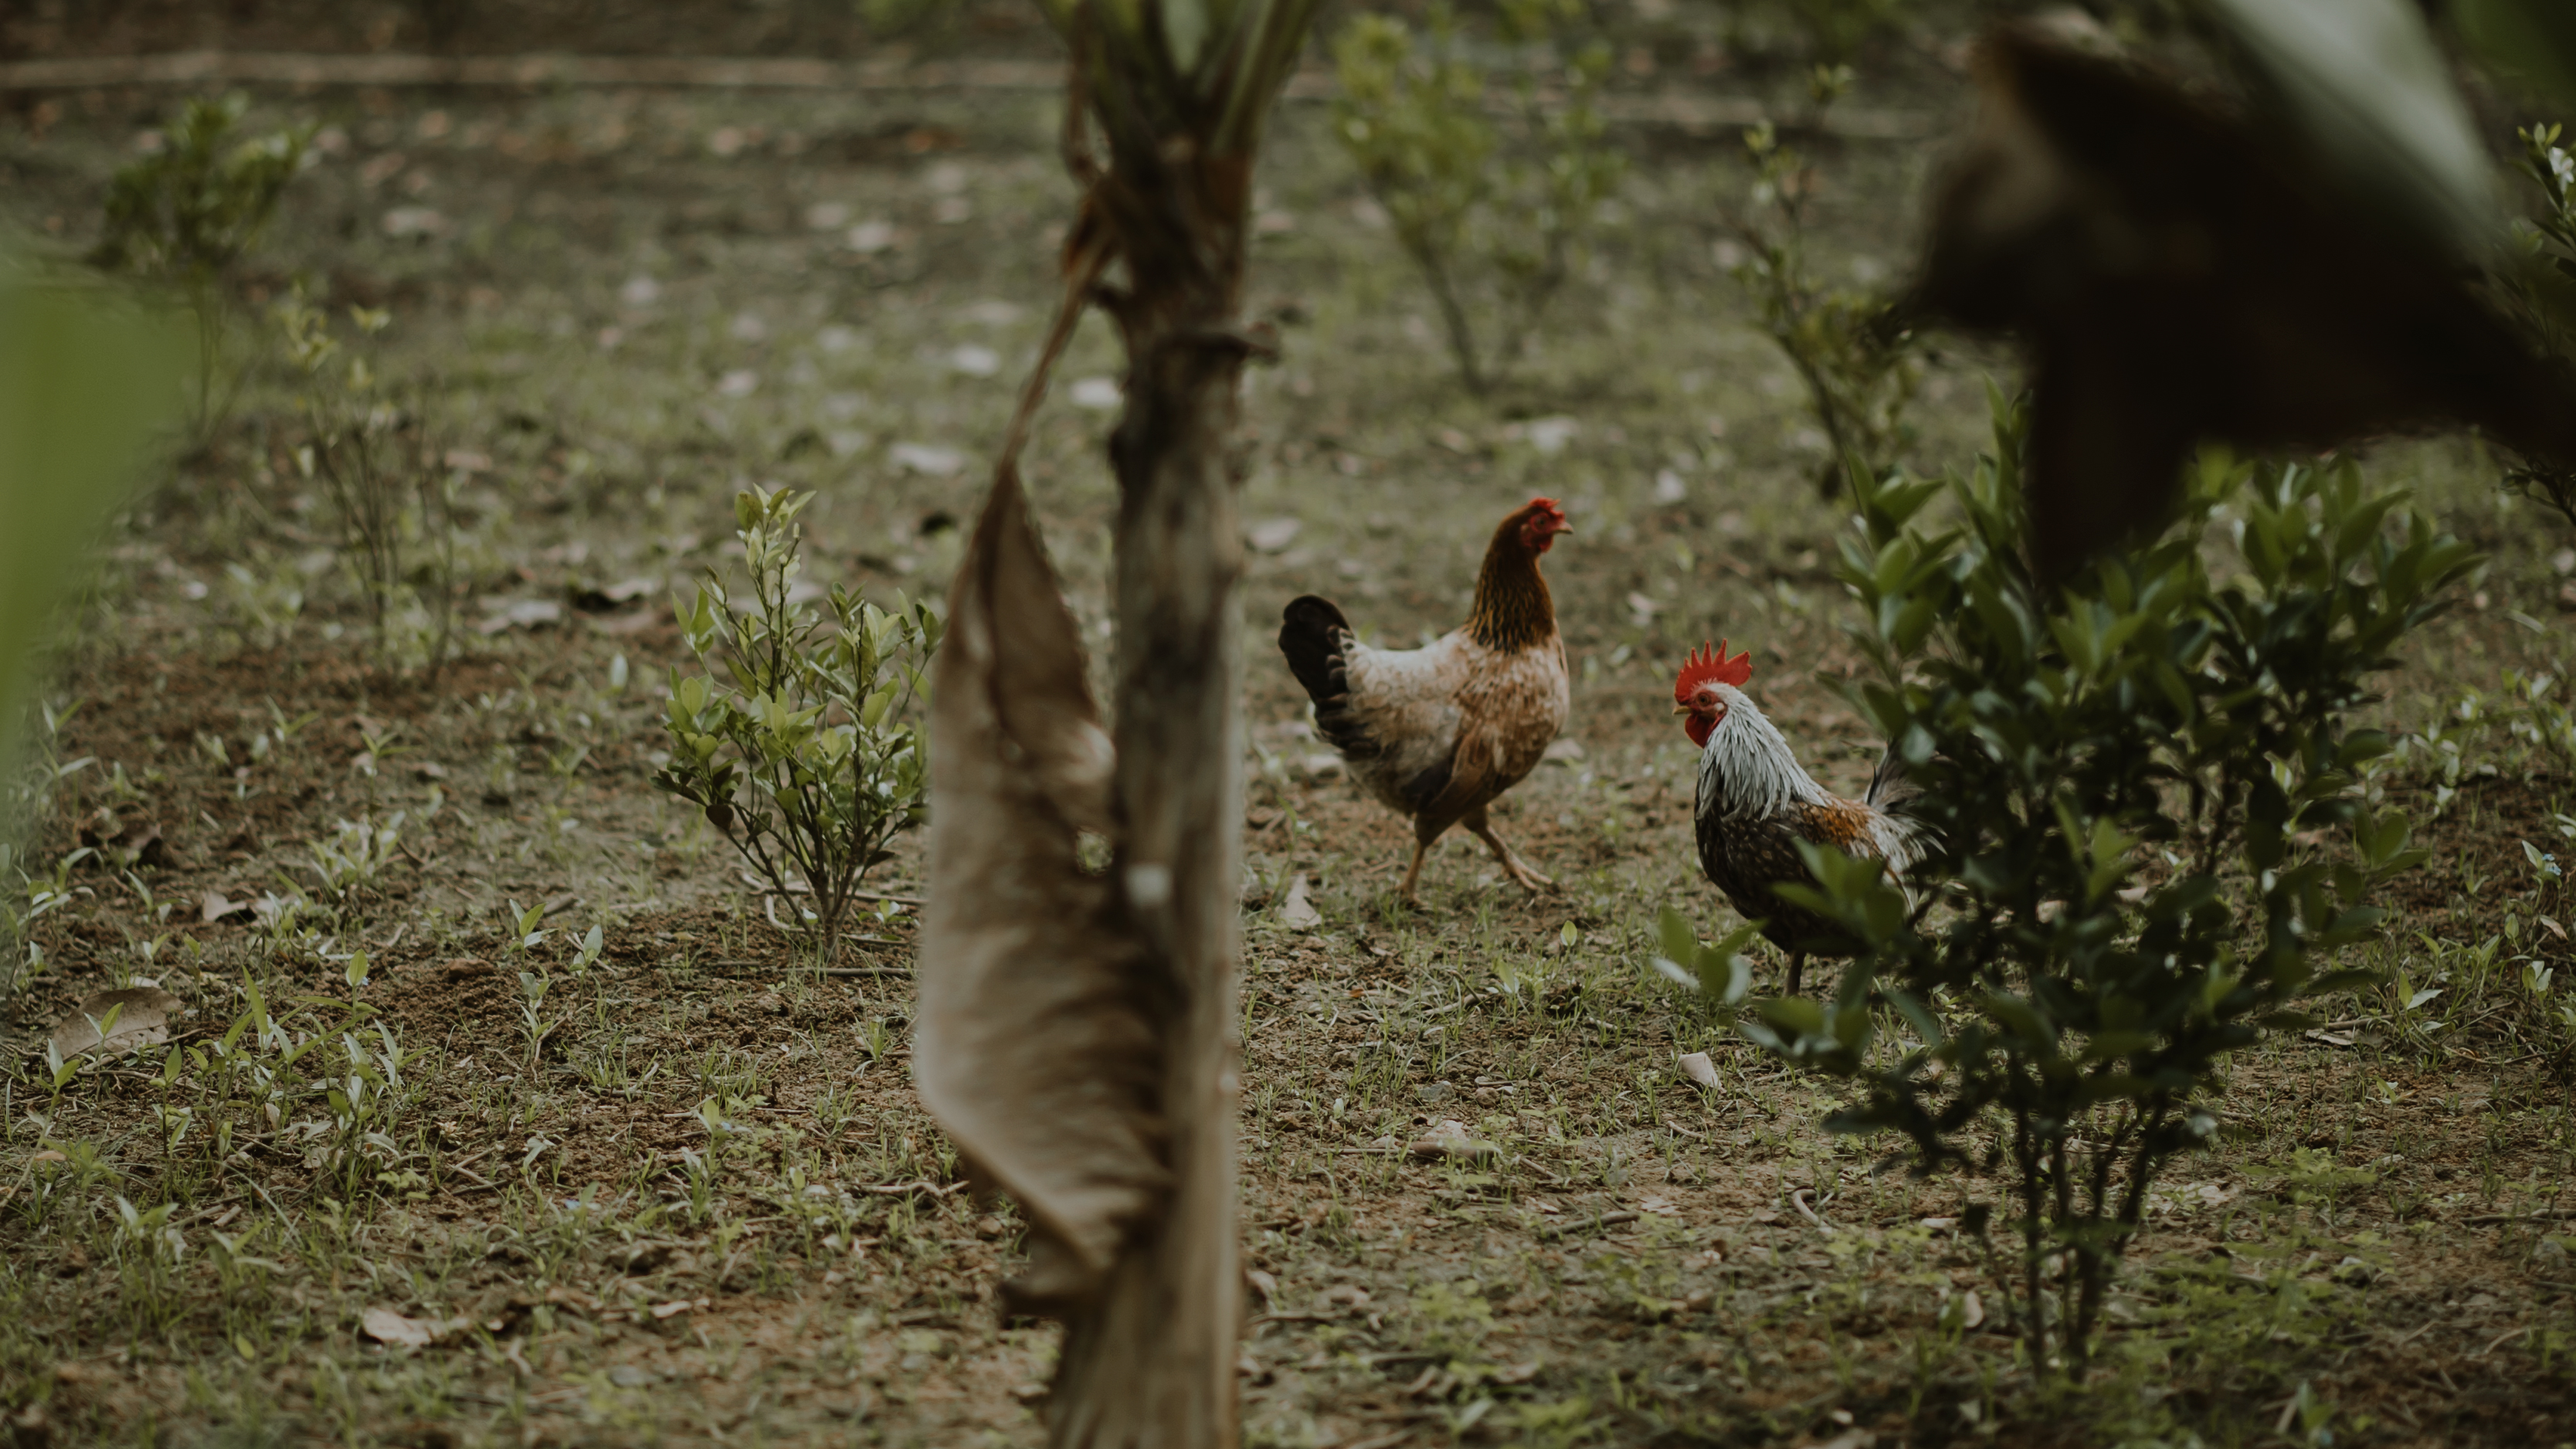
landscape, sky, earth, vintage, beauty, animal, ecosystem, fauna, galliformes, bird, chicken, beak, wildlife, fowl, rooster, grass, tree, phasianidae, forest